Trinisaura

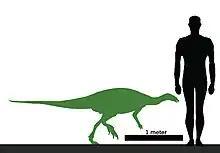
Size of "Trinisaura" compared to a human

The vertebral column is incompletely known, with only single, partial dorsal (trunk) vertebra, three sacral (pelvic) centra, seven caudal (tail) vertebrae, and a haemal arch of a chevron (a bone attached to the underside of the tail vertebrae) described from the column. However, several additional undescribed vertebrae exist. The dorsal vertebra is incomplete, lacking the neural spine and most of the physes, though the postzygapophyses are short and angle posteriorly. The lateral sides of the centrum are concave and bear small foramina (small, hollow pits in bone), with a ventral keel on the bottom of the centrum. The sacral centra provide little information as well, but have a similar shallow concavity. The caudal vertebrae are better preserved, with posteriorly-projected neural spines, well-developed transverse processes, and a thick prespinal lamina. The prezygapophyses are small and have an anterodorsally projected condition. The mid-caudal vertebrae are morphologically akin to other ornithopods as the transverse processes are not expanded distally. The distal caudals have dwarfed transverse processes, lower neural arches, and proportionally elongated centra. The haemal arch is compressed transversely and distally, though it is slightly expanded anteroposteriorly at the end.